Ekstraklasa

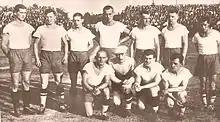
1938 winning Ruch Chorzów side

In this first season of the league, fight for championship was decided between two powerful teams – Wisła Kraków and 1.FC Katowice. This rivalry was treated very seriously, not only by the two sides involved, but also by the whole nation. 1.FC was regarded as the team supported by German minority, while Wisła, at the end of this historic season, represented ambitions of all Poles.